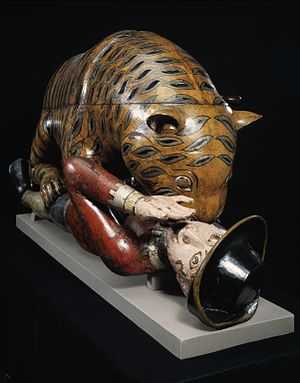
Tipu's Tiger
Tipu's Tiger på the V&A Museum i London, viser den liggende britiske soldat blive spist.
Tipu's Tiger er et robot-kunstværk fra det 18. århundrede, tilhørende Tipu Sultan, der var de facto leder af Kongeriget Mysore. Det forestiller en tiger, der fortærer en Europæisk soldat – nemlig en sepoy fra Det britiske Ostindiske kompagni. Kunstværket udstilles på the Victoria and Albert Museum i London.